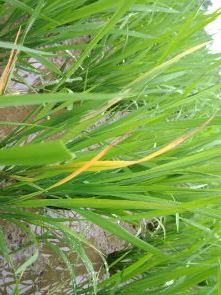
Disease: Tungro